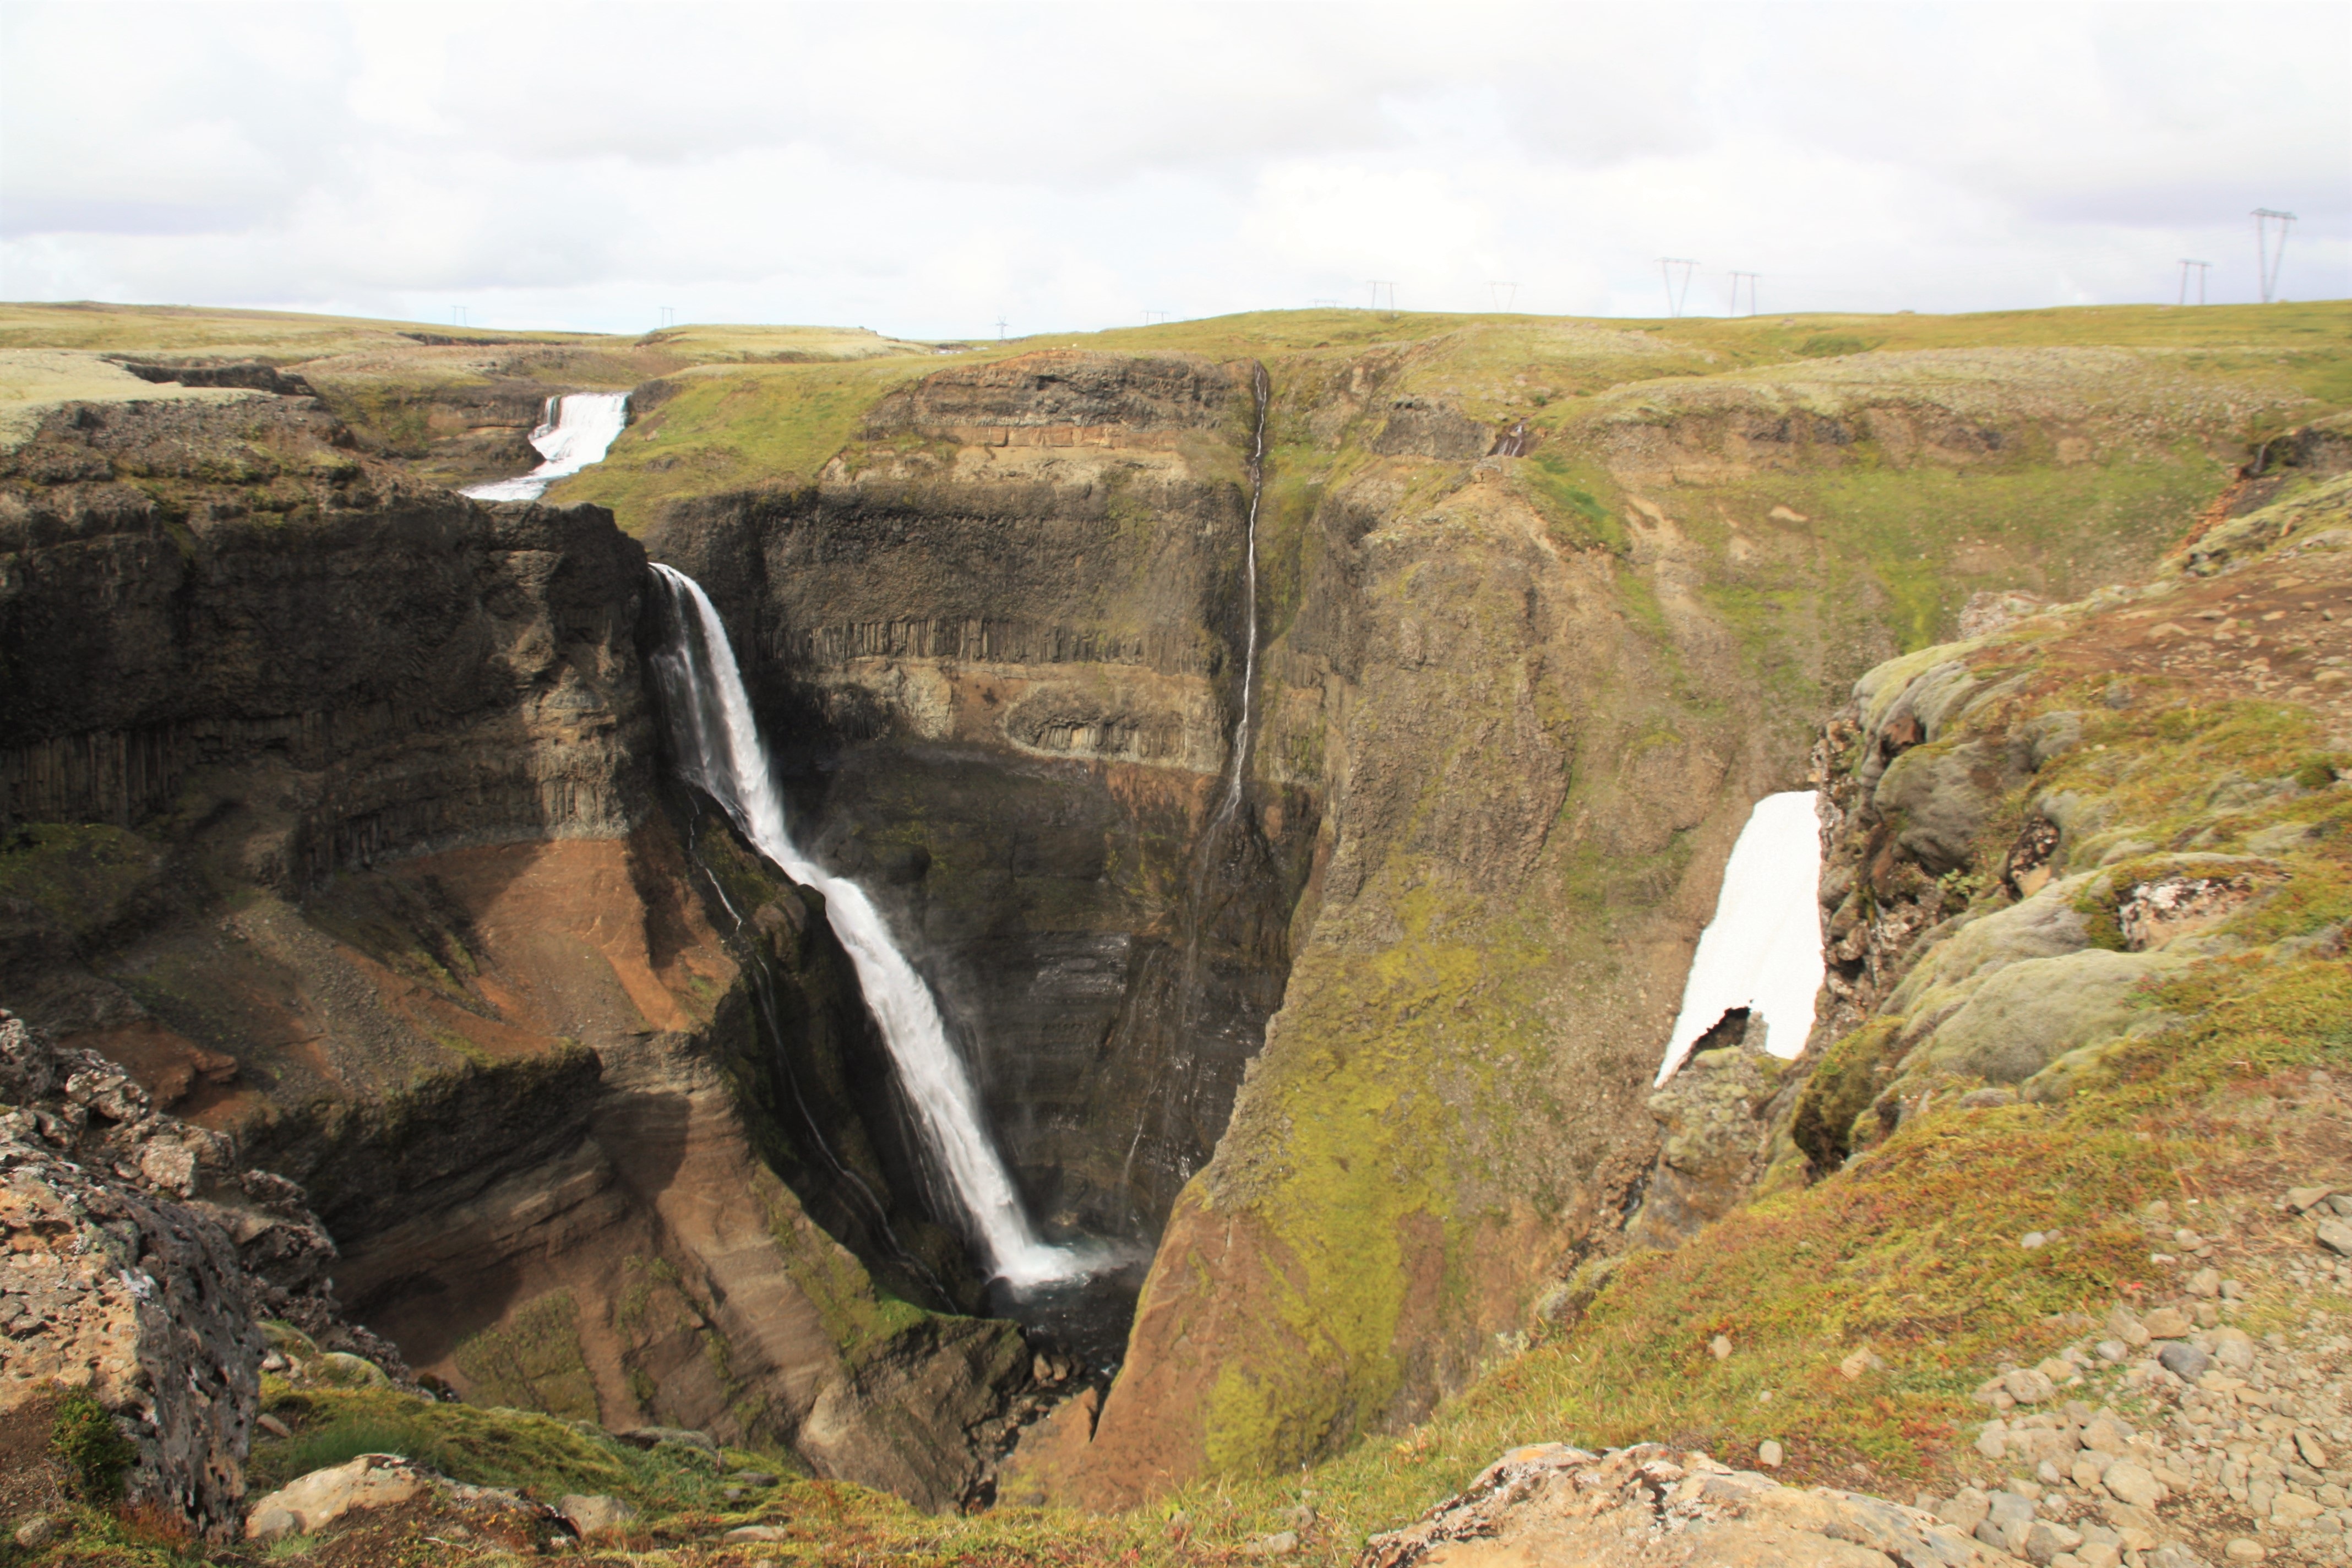
landscape, coast, nature, waterfall, valley, formation, cliff, fjord, gorge, iceland, extreme sport, terrain, geology, plateau, loch, water feature, foss river, water masses, geological phenomenon, grannifoss